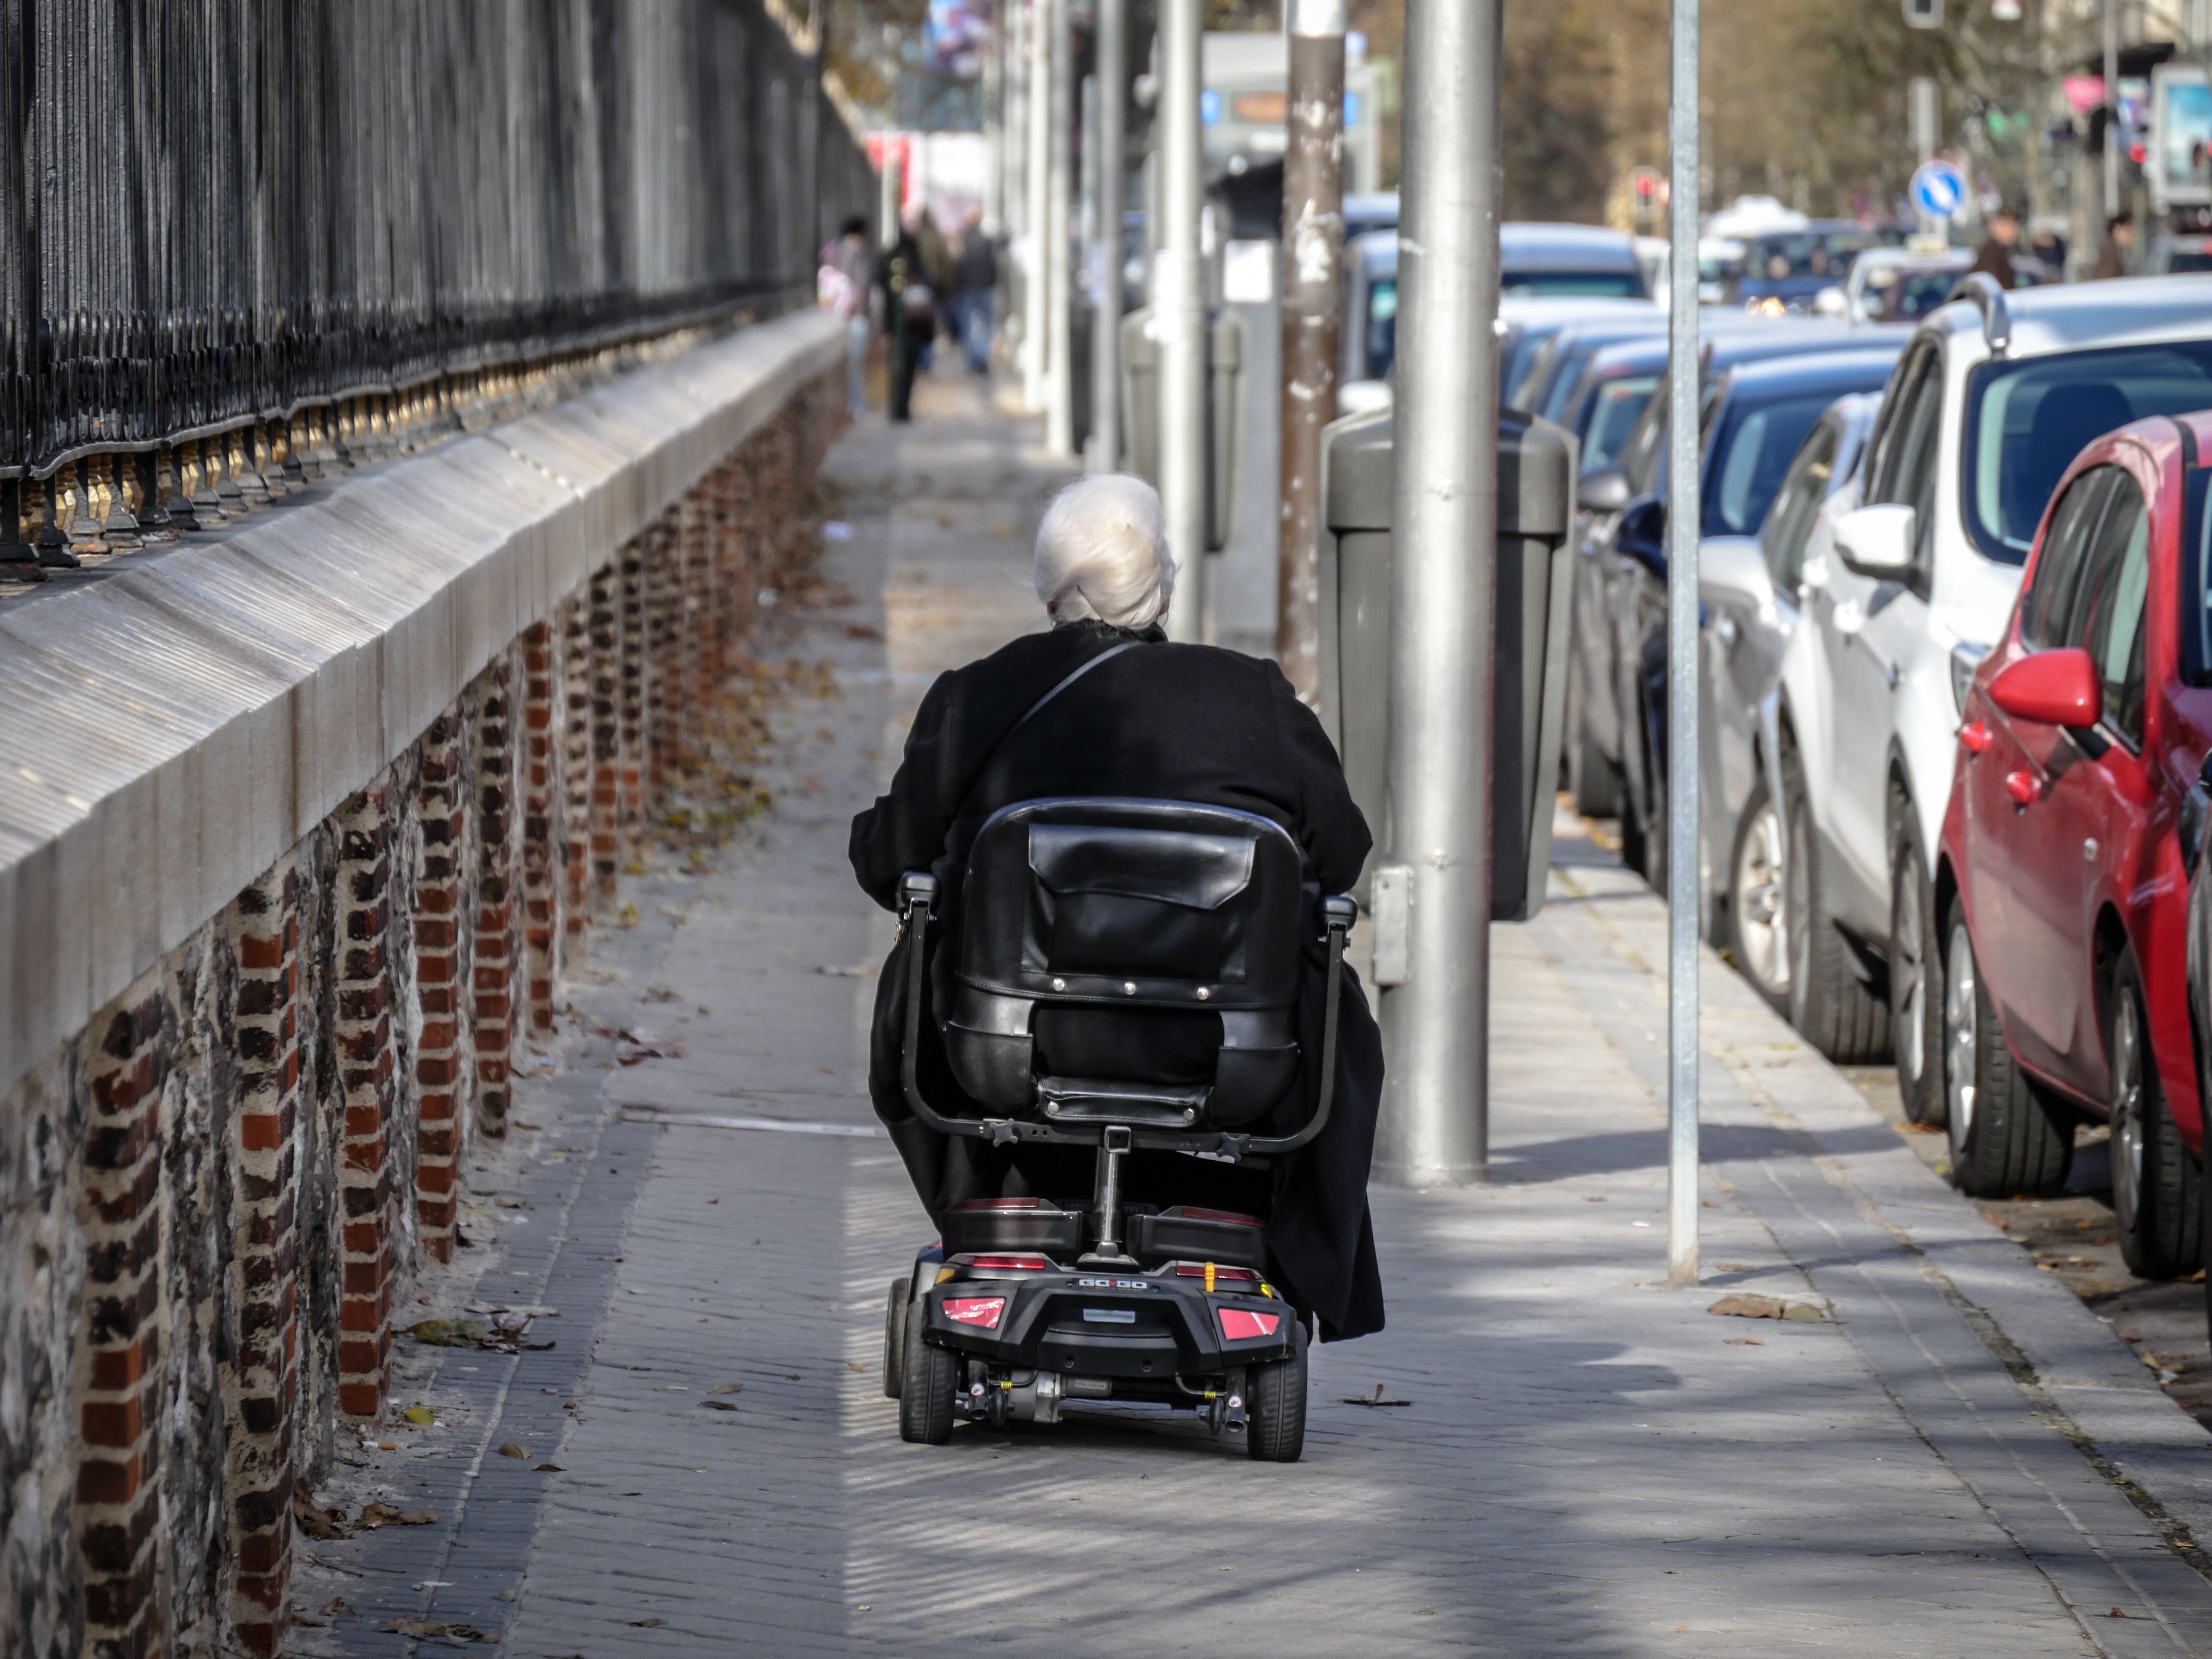
pedestrian, person, road, street, crossing, old, travel, transport, vehicle, lane, public transport, grandmother, elder, sad, age, risk, leave, sick, soledad, old age, disabled, pena, elderly woman, chair of wheels